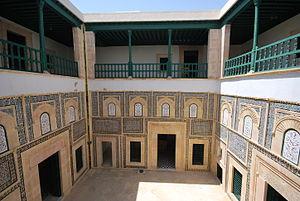
Le musée Dar Jellouli est un musée tunisien fondé en 1939 dans un palais au cœur de la médina de Sfax.
Cette liste des monuments classés du gouvernorat de Sfax est une liste des monuments historiques et archéologiques protégés et classés du gouvernorat de Sfax établie par l'Institut national du patrimoine de Tunisie.